Assunta Spina (1948 film)

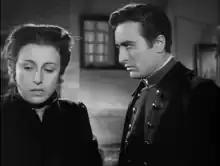
Magnani and Landi in a film scene

Assunta Spina is a 1948 Italian drama film directed by Mario Mattoli and starring Anna Magnani, Antonio Centa and Giacomo Furia. It was adapted from Salvatore Di Giacomo's 1909 play of the same title. It was released in the United States with the title Scarred. It was shot at the Farnesina Studios in Rome and on location in Naples. The film's sets were designed by the art director Piero Filippone. Distributed by Titanus it earned around 70 million lira at the domestic box office.